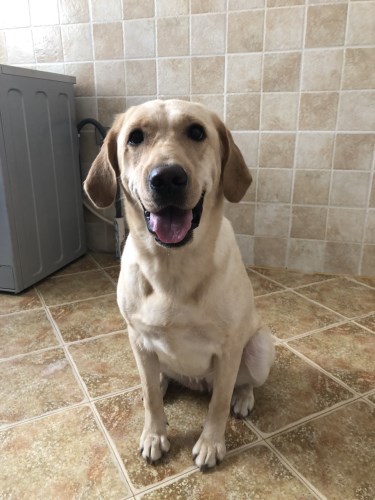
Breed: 3580-n000122-Labrador_retriever